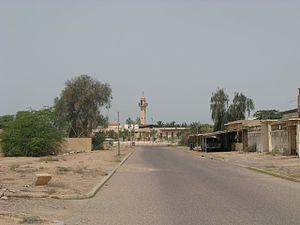
L'île de Failaka est une île du Koweït, située à l'entrée de la baie de Koweït, à 20 kilomètres au large de la ville de Koweït City, non loin du débouché de l'estuaire commun du Tigre et de l'Euphrate dans le golfe Persique. Elle a une surface de 43 km², mesurant approximativement 14 kilomètres sur 5.